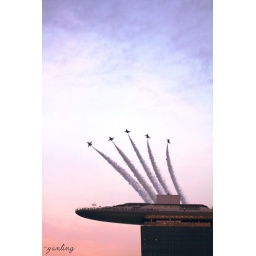
The glory of fighter planes flying across the sky in celebration of our 45 years of independence.